Kardashev scale

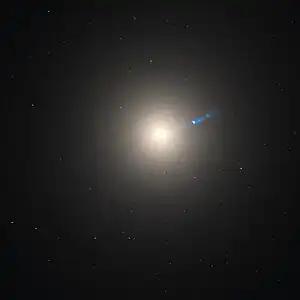
Galaxy M87 has an active galactic nucleus, providing a strong source of radiation in all wavelengths. This type of radiation was considered by Kardashev to be one of the possible signals of an advanced civilization.

According to Kardashev, the transmissions of an extraterrestrial civilization (what SERENDIP is looking for) can be divided into two types. On the one hand, there can be an exchange of information between highly developed civilizations or civilizations at similar stages of evolution. On the other hand, the transmission of information can be aimed at raising the level of other less developed civilizations. If supercivilizations do exist, the transmissions of the first type must remain inaccessible to our observation because they must be unidirectional and not be directed toward the Solar System. Conversely, those of the second type must be easily detectable by our listening devices.